Sky position (RA, Dec in degrees): 168.201, 0.8037
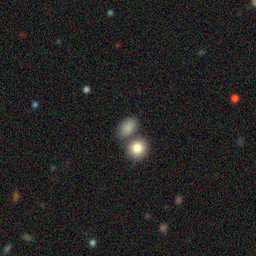
Galaxy morphology: Merging Galaxies